Oakville, Ontario

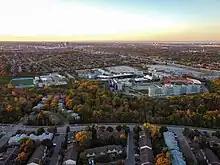
Trafalgar Campus of Sheridan College

Law enforcement in Oakville is performed by the Halton Regional Police Service.